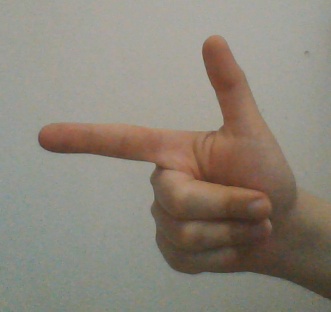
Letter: yaa